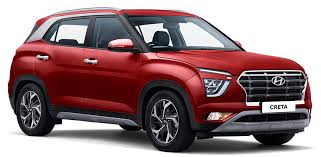
Label: noambulance